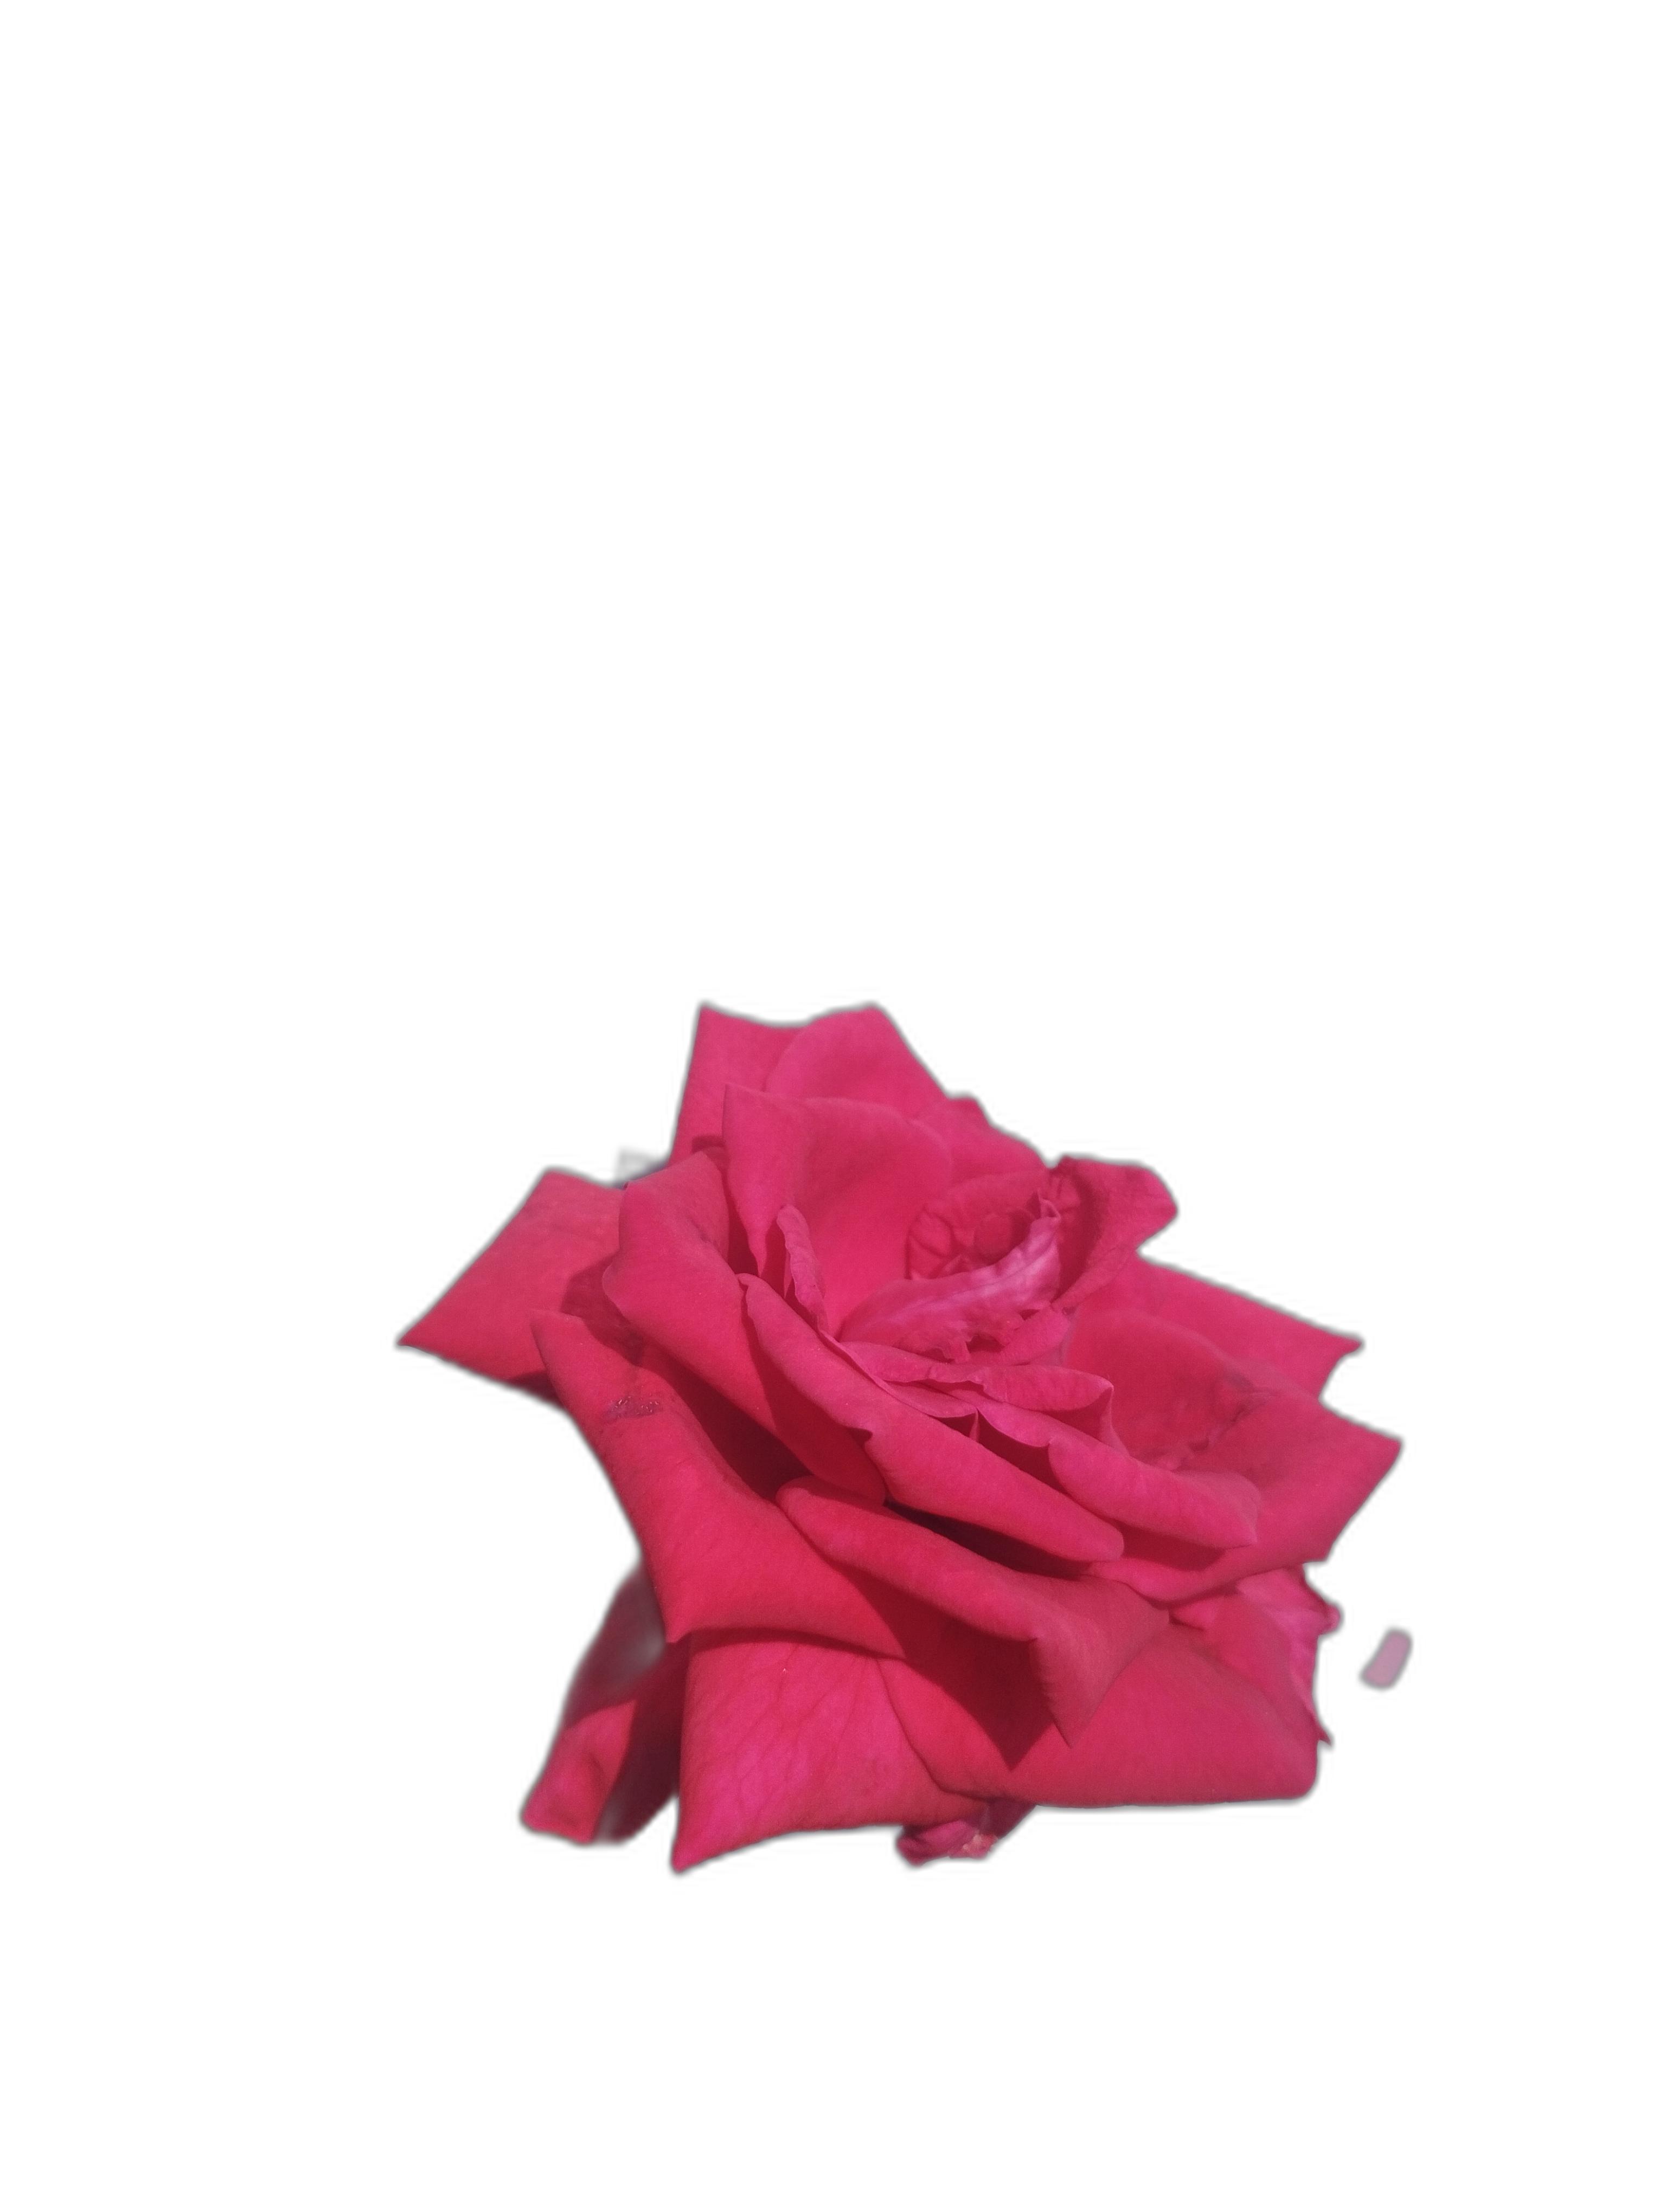
Label: Rose